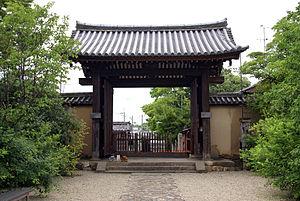
Le Shin-Yakushi-ji est un temple bouddhiste de la secte Kegon situé à Nara au Japon. Il a été fondé en 747 par l'impératrice Kōmyō. À l'origine, c'est un temple grand et complet comme le sont les Shichidō garan. Il subit des dommages causés par des incendies et s'est détérioré durant l'époque de Heian. Le temple a fait l'objet de travaux de restauration lors de l'époque de Kamakura. Du VIIIᵉ siècle ne reste que le hon-dō. Tous les autres bâtiments datent de l'époque de Kamakura.